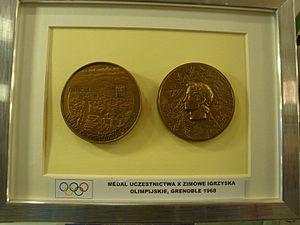
Une médaille olympique est une médaille attribuée au cours des Jeux olympiques aux trois meilleurs athlètes ou équipes de chaque compétition qui reçoivent respectivement une médaille d’or, d’argent ou de bronze. Outre ces médailles qui symbolisent la consécration sportive, certaines personnes ou organisations, notamment les comités nationaux olympiques, offrent à leurs champions des primes, cadeaux ou avantages en nature.